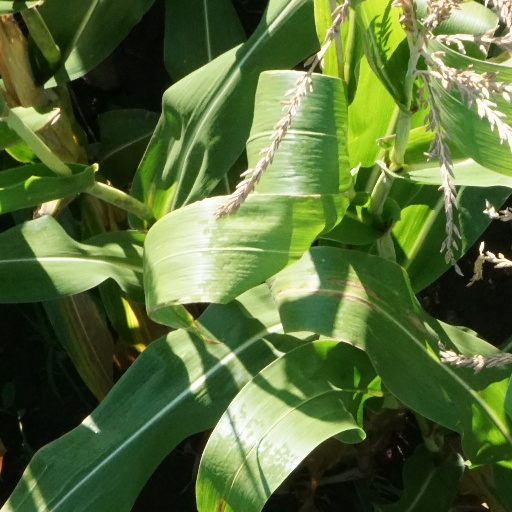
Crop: maize; corn